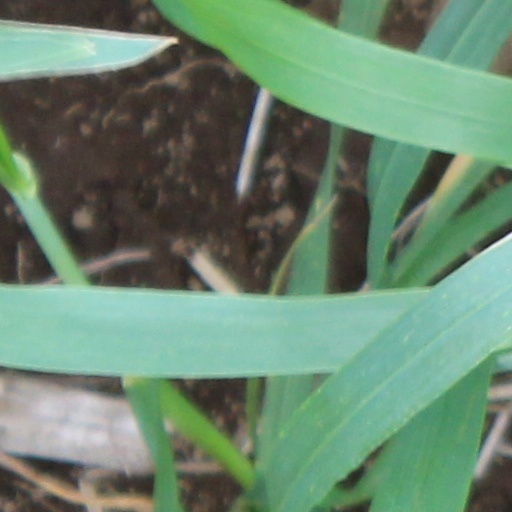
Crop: wheat